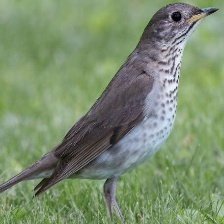
Species: ASHY THRUSHBIRD
Scientific name: GEOKICHLA CINEREA